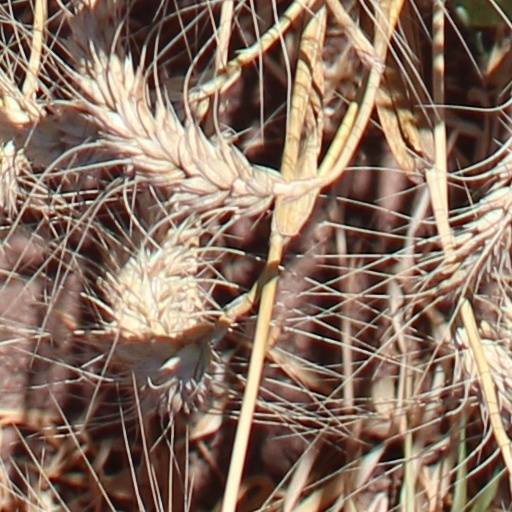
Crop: wheat